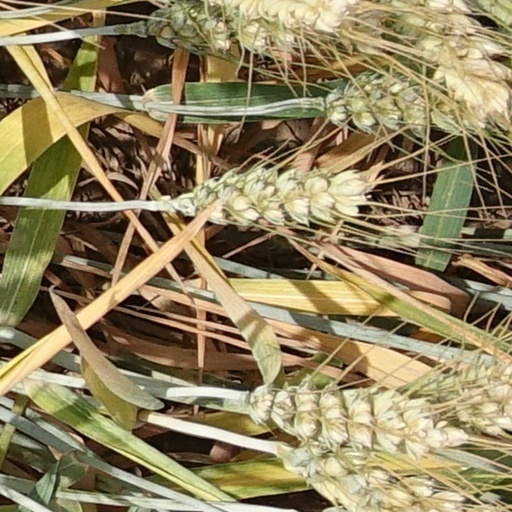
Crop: wheat